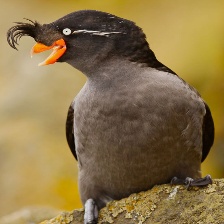
Species: CRESTED AUKLET
Scientific name: AETHIA CRISTATELLA